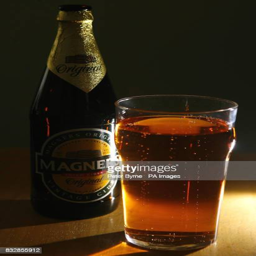
generic picture of a bottle of cider